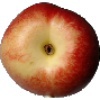
Label: nectarine